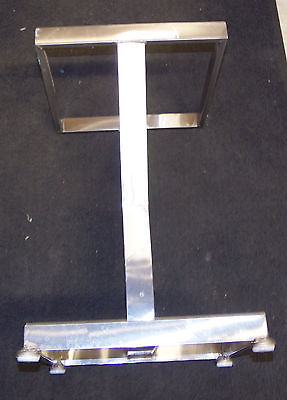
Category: table